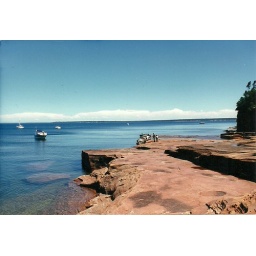
Natural stone ledge serves as a boat dock at Devils Island in the Apostle Islands group on Lake Superior